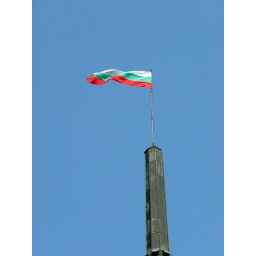
At time of my first visit in Sofia,in 1990 ,was a red cross instead of the national flag........